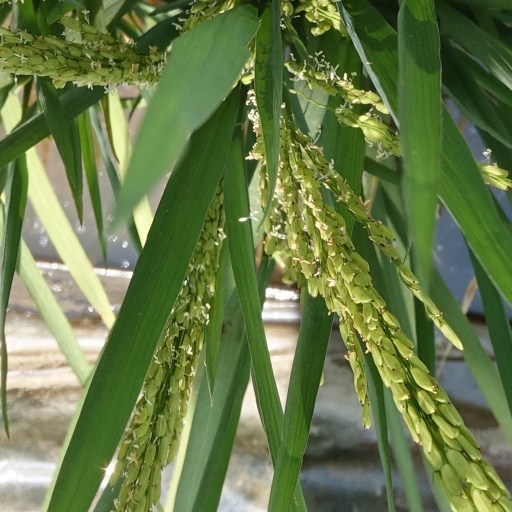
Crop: rice